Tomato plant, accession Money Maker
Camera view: bottom (45 deg); turntable rotation: 60 degrees
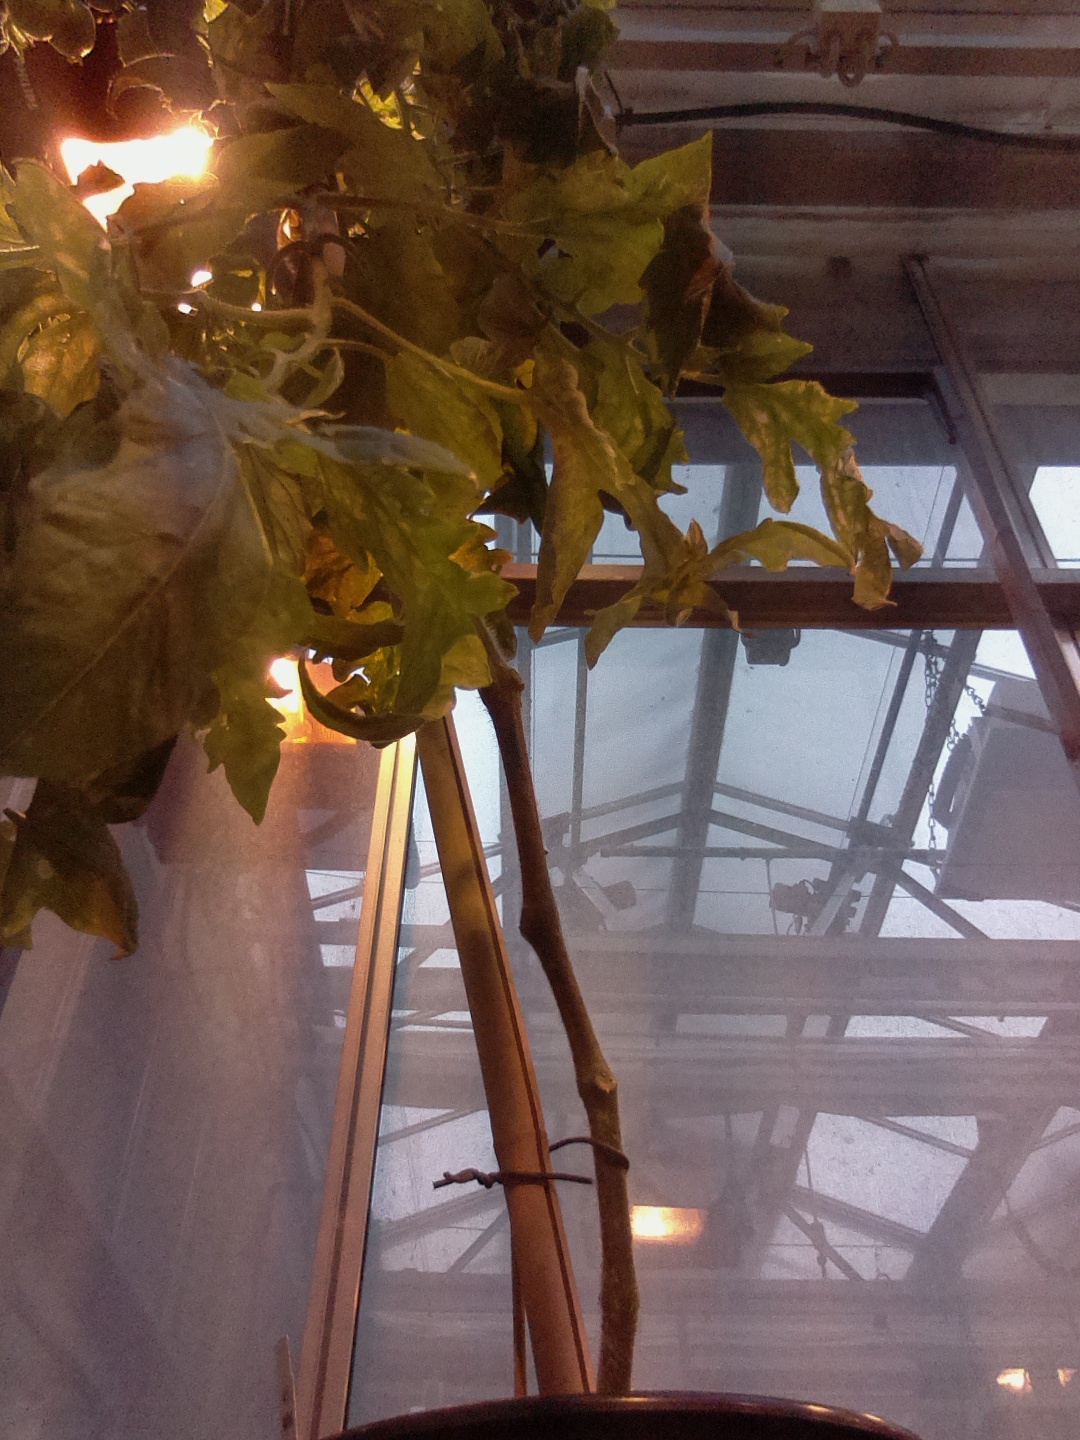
BBCH growth stage 76: 60%-70% of final fruit size